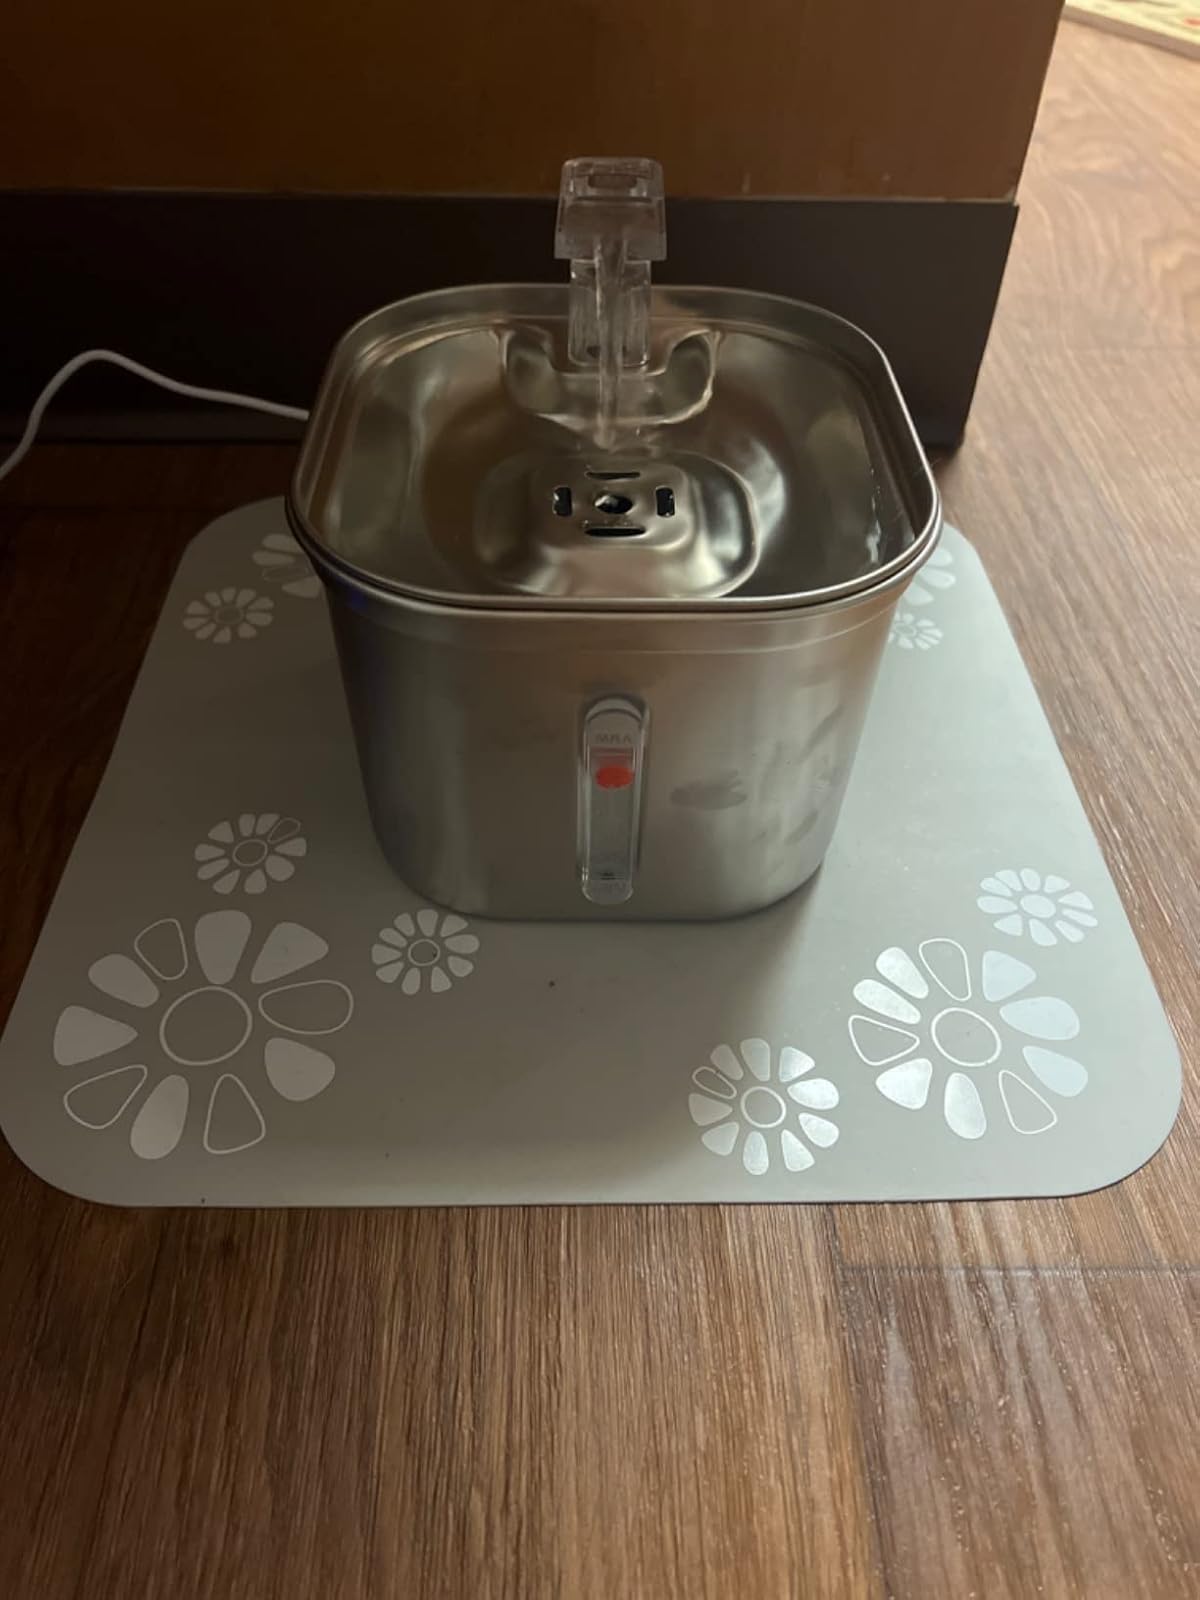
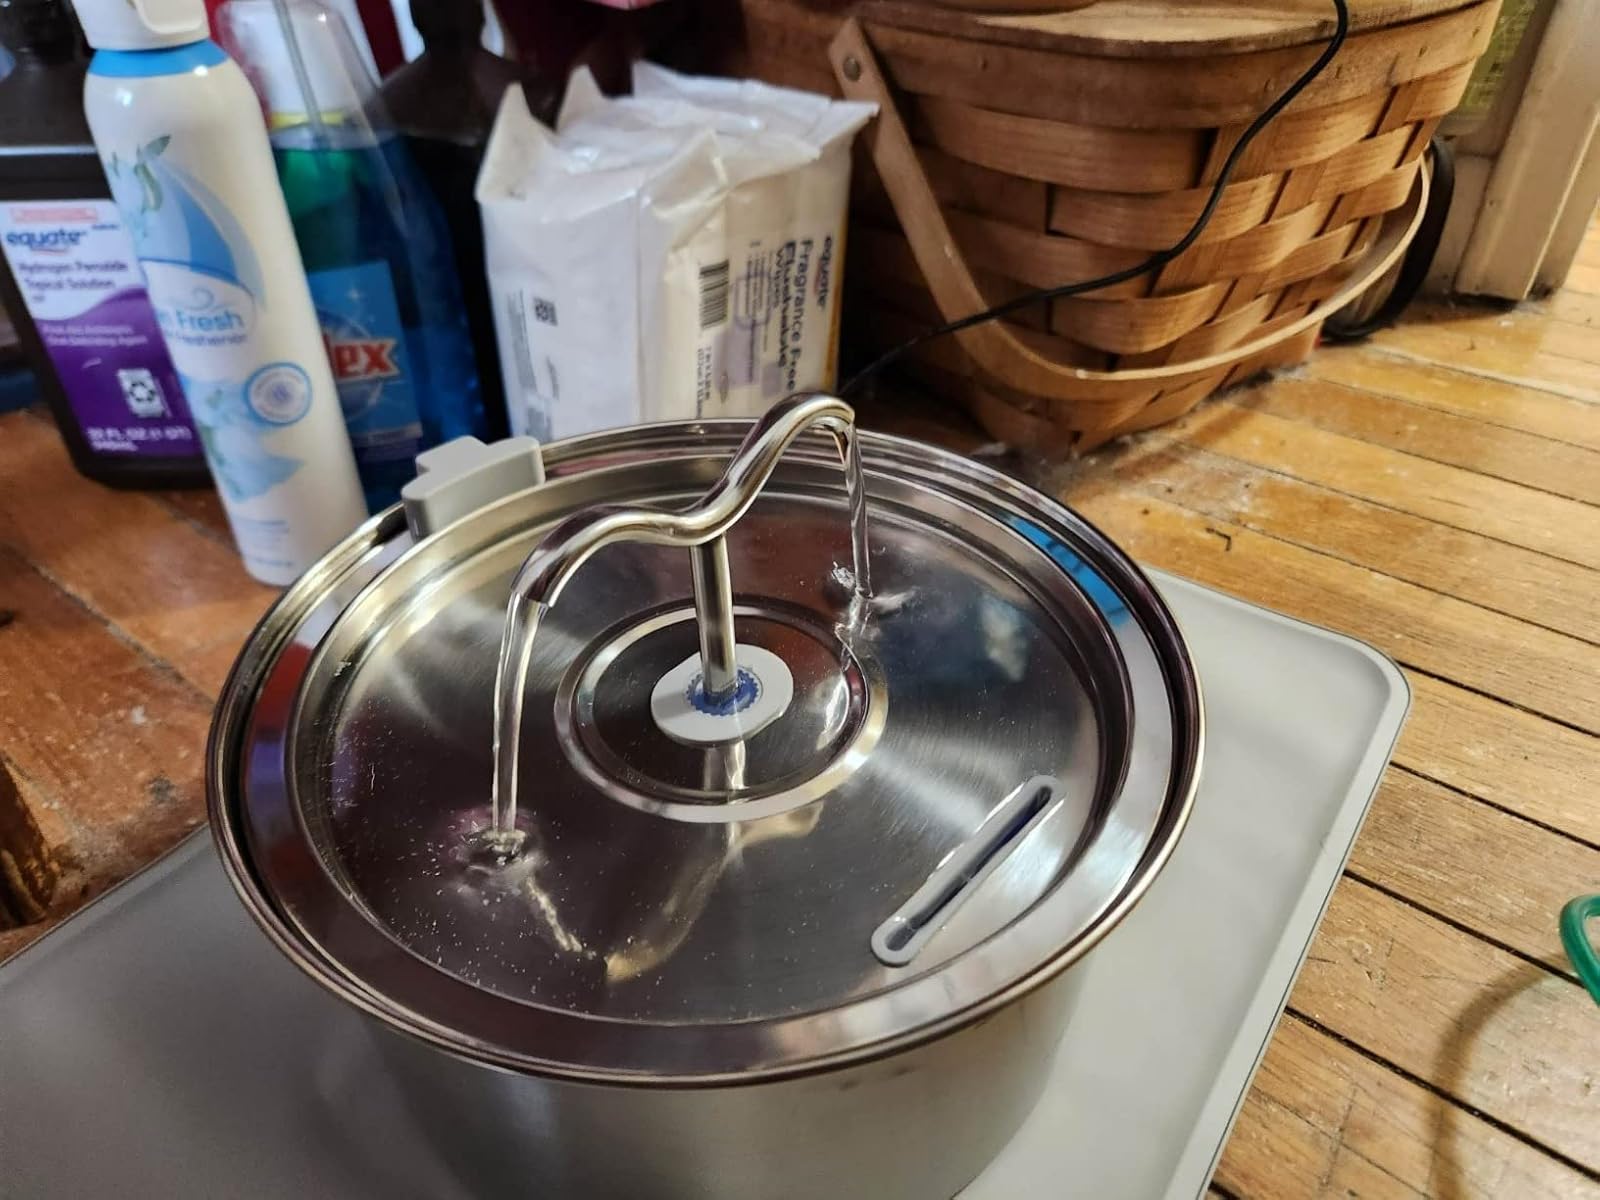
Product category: items_bowl
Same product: no